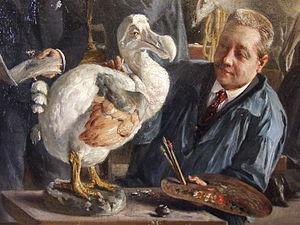
Émile Oustalet, né le 24 août 1844 à Montbéliard et mort le 23 octobre 1905, est un zoologiste français.